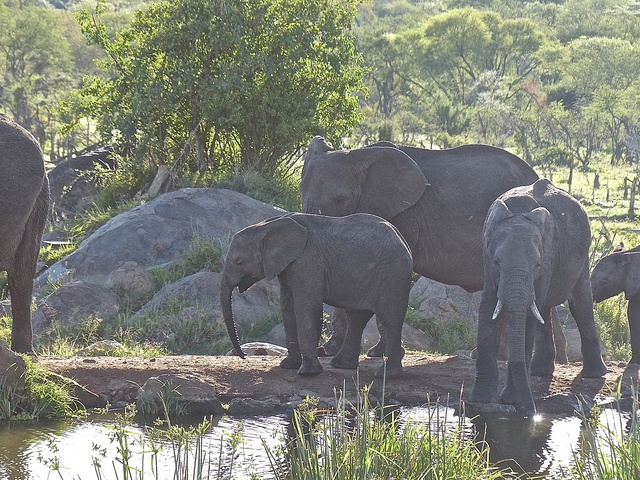
Adult and baby elephants drinking at a pond.
Several elephants that are walking along some water.
various sizes of elephants standing at the water
A group of elephants stand near a pool of water.
The small herd of elephants are standing together.